Hotel Mac

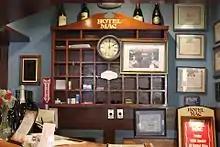
Hotel Mac Front Desk

The original hotel was built in 1911 and named the Colonial Hotel. It served many different people, but mostly workers from the nearby Standard Oil refinery (now the Chevron Richmond Refinery). In the 1930s it was purchased by J. V. McAfee, a former manager at the Claremont Hotel. He also changed its name to the Hotel Mac.